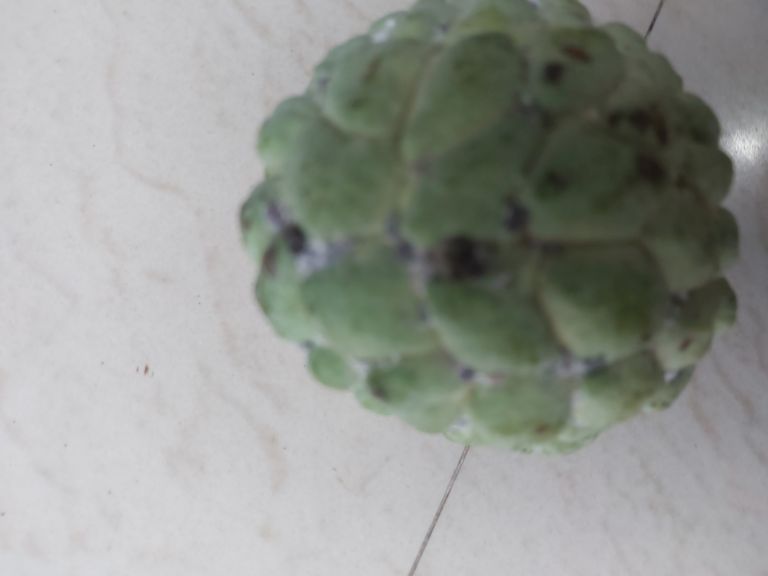
Disease label: Mealy Bug